Ralph Winston Fox

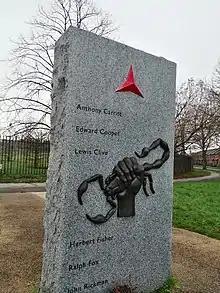
Ralph (Winston) Fox's name on the Oxford Spanish Civil War memorial. He along with five others with links to Oxfordshire were commemorated with this memorial, erected in 2017.

Ralph Winston Fox (30 March 1900 – 28 December 1936) was a British revolutionary, journalist, novelist, and historian, best remembered as a biographer of Lenin and Genghis Khan. Fox was one of the best-known members of the Communist Party of Great Britain (CPGB) to be killed in Spain fighting against the Nationalists in the Spanish Civil War.